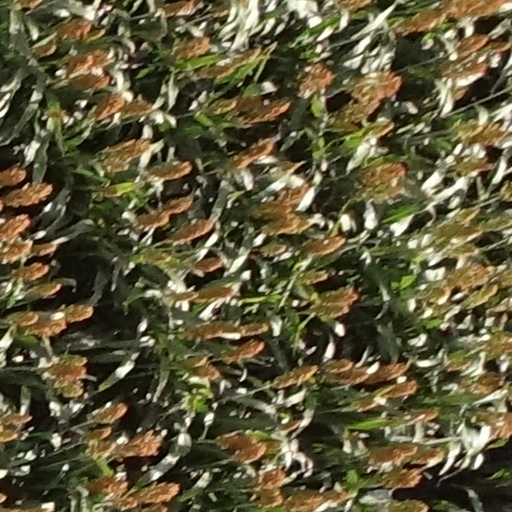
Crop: sorghum